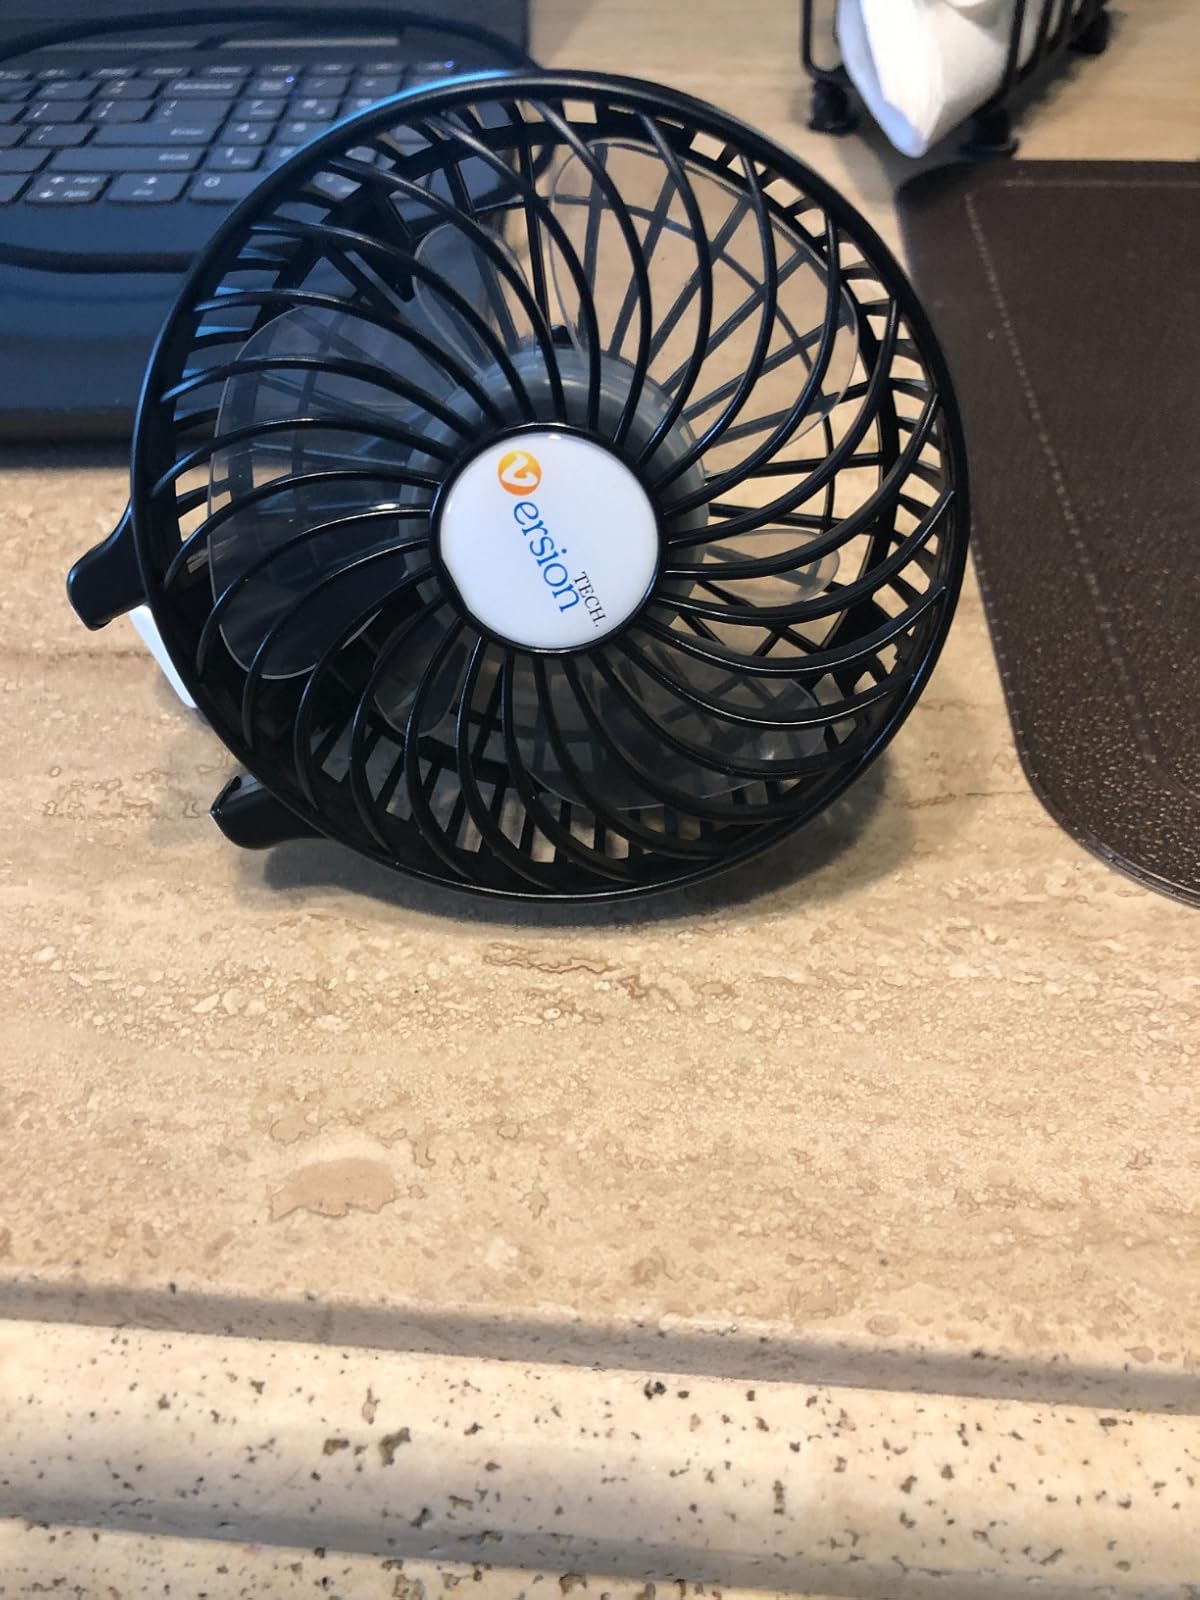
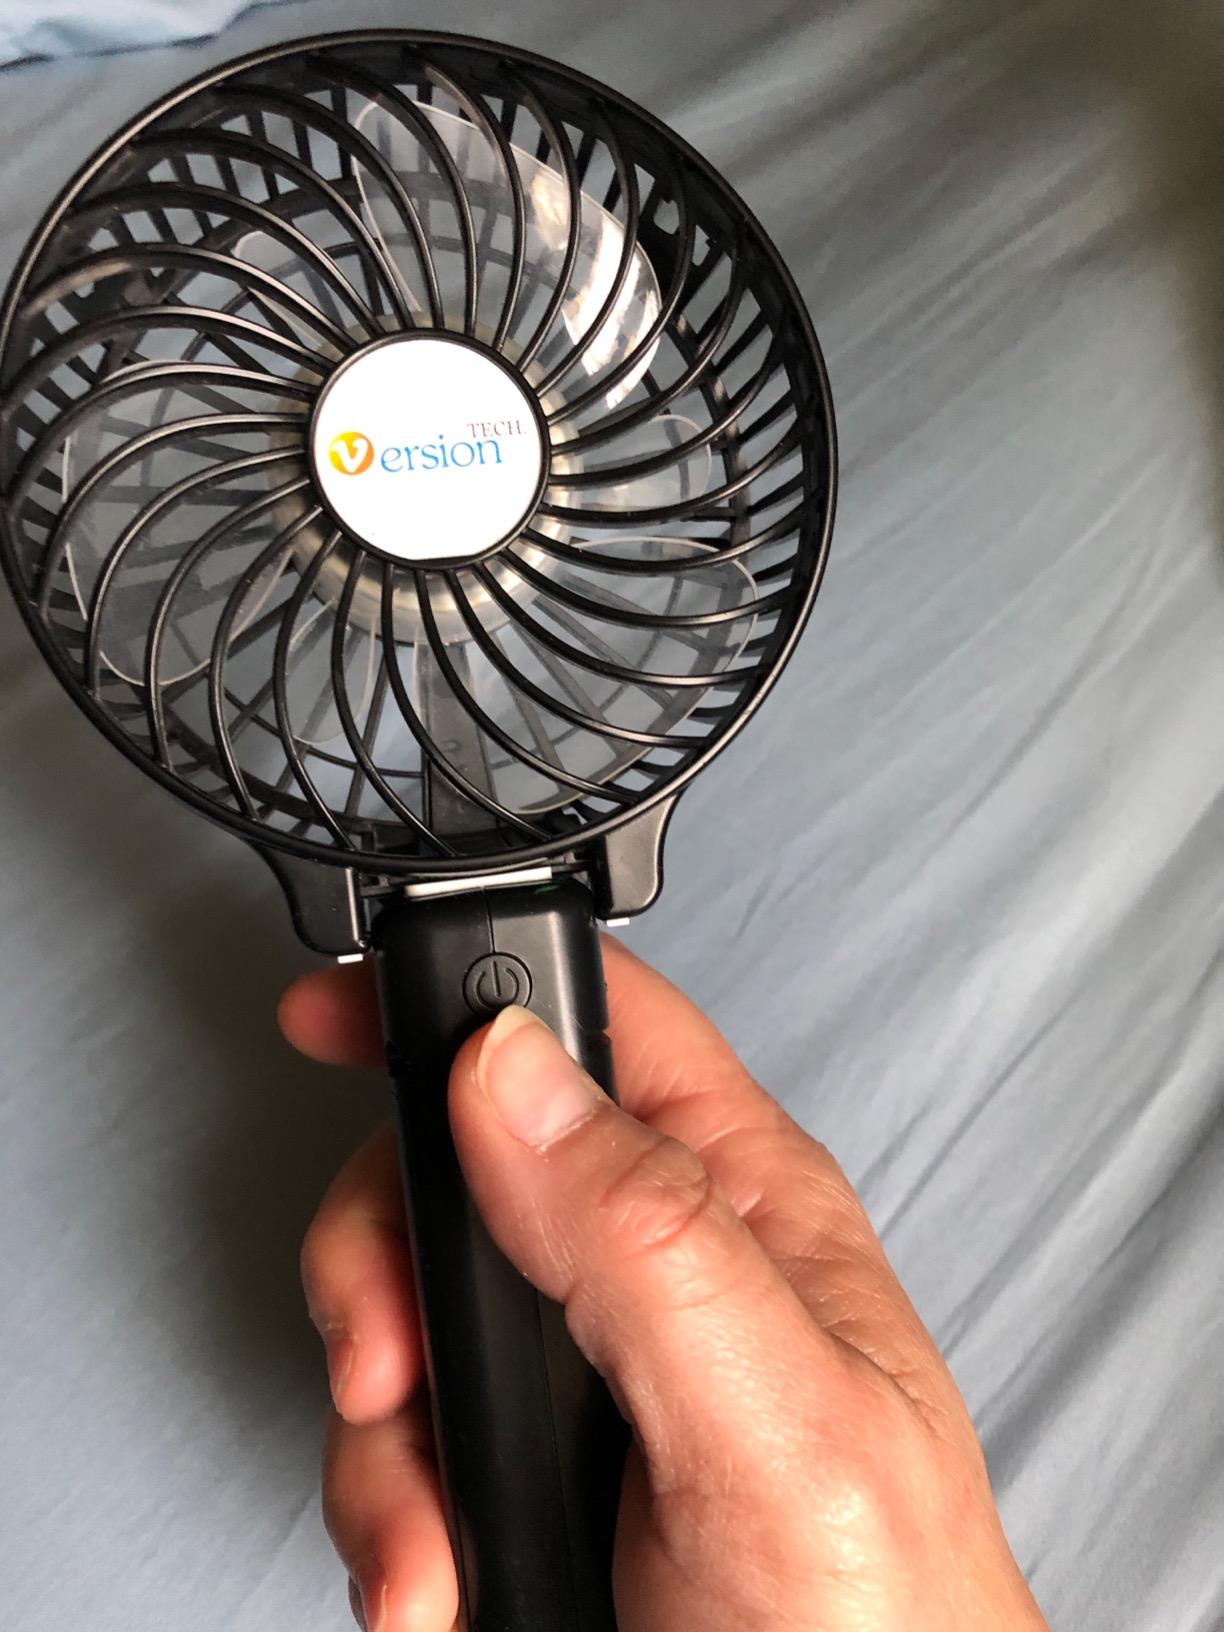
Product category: fan
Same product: yes